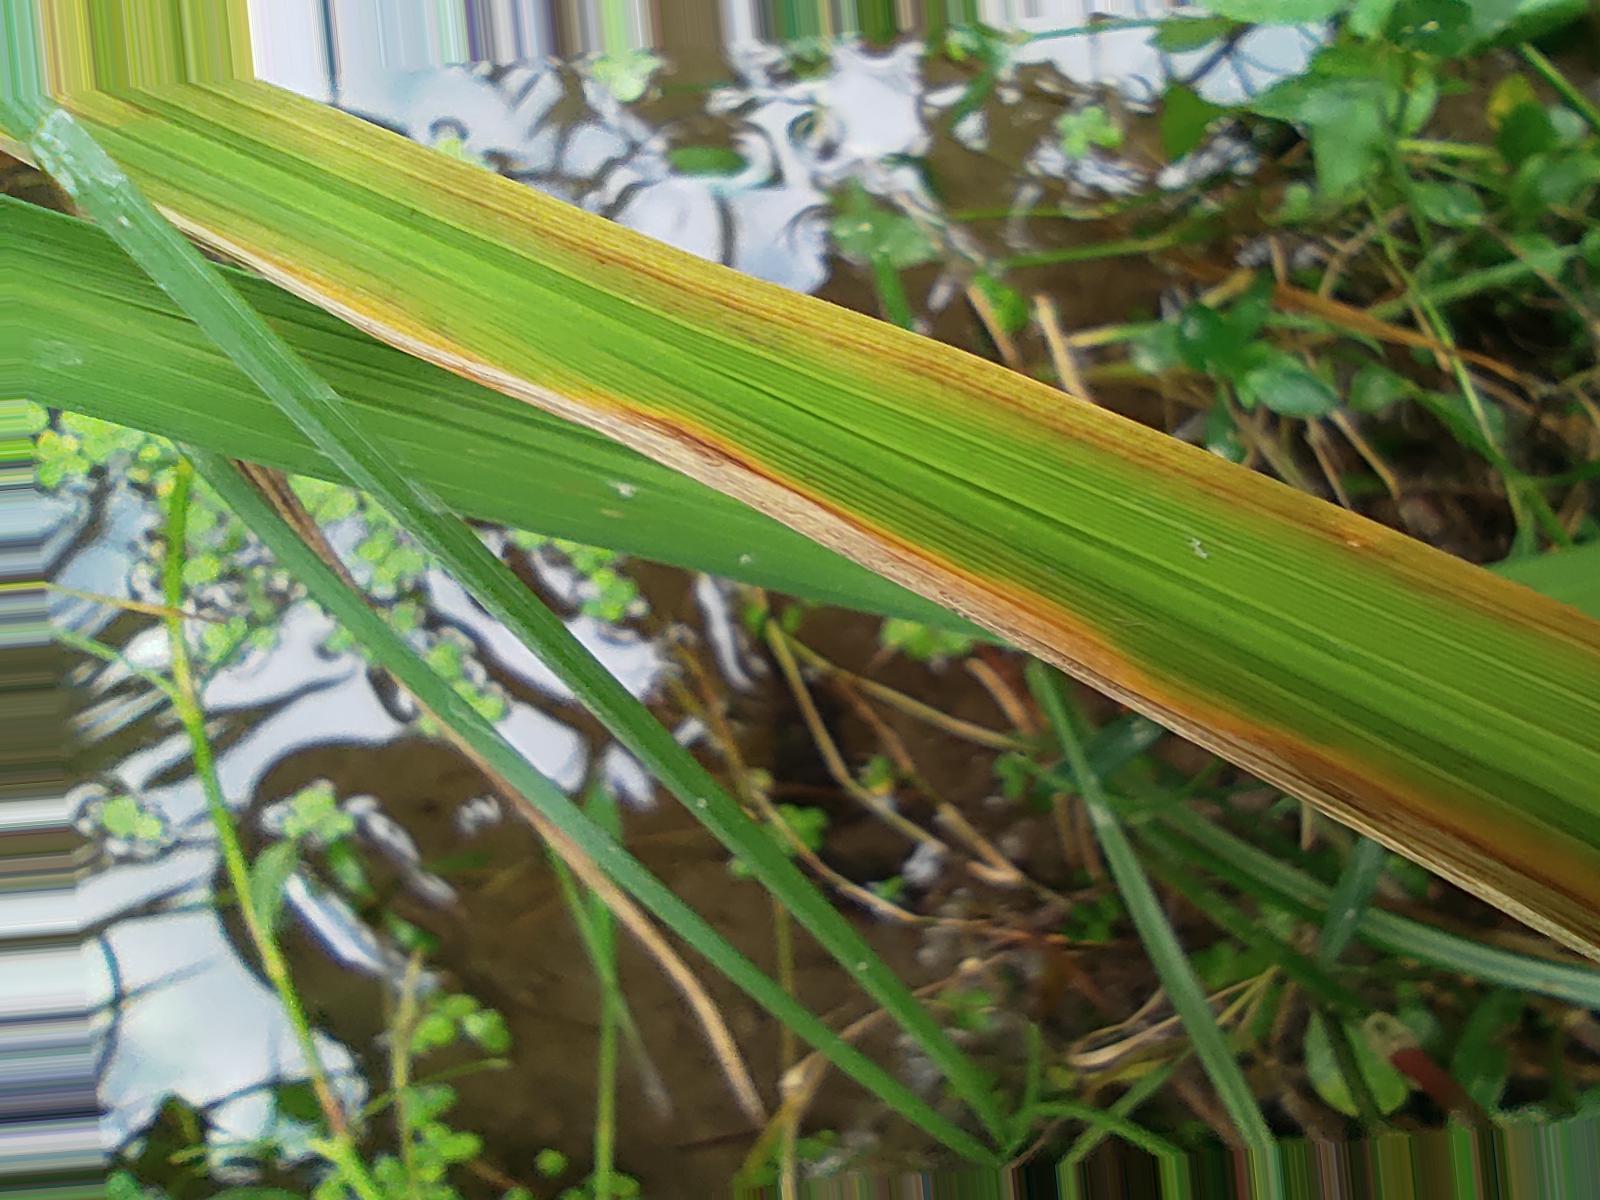
Nhãn: Bệnh Đốm Vằn ( Khô vằn ) ( Sheath Blight )